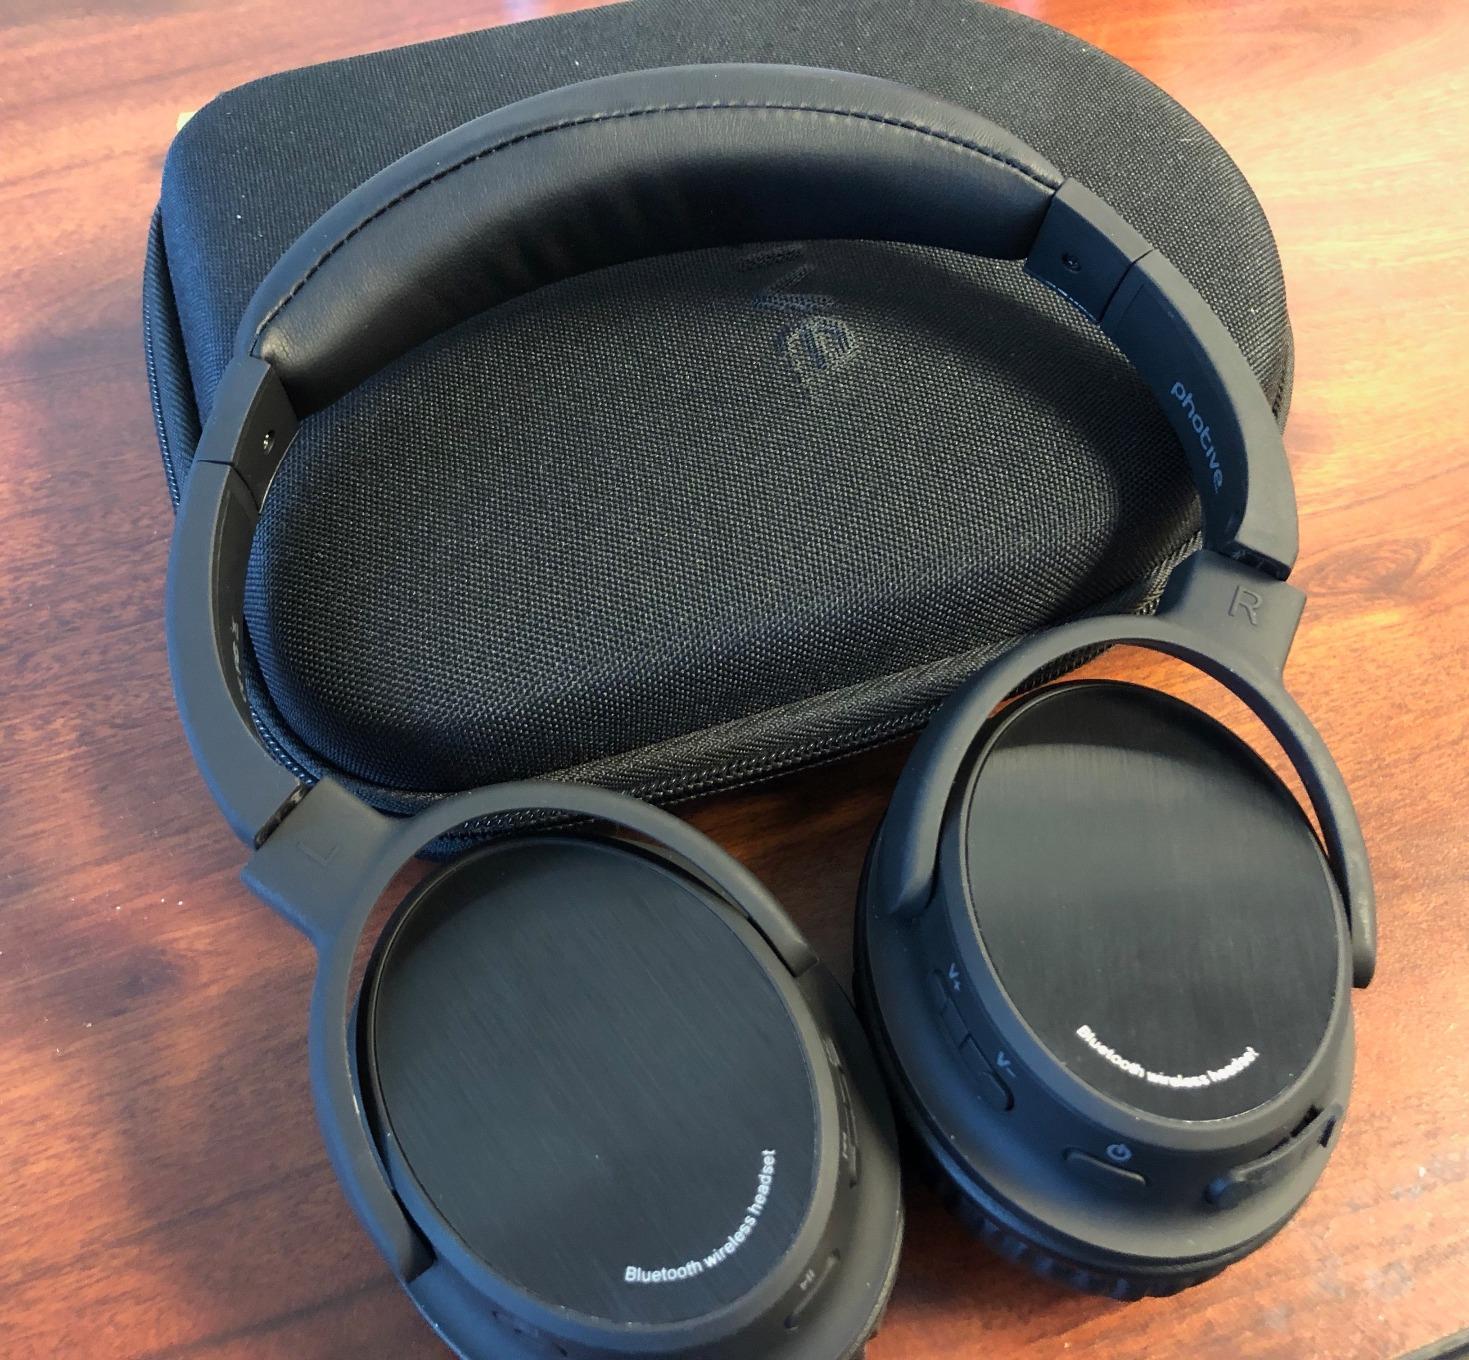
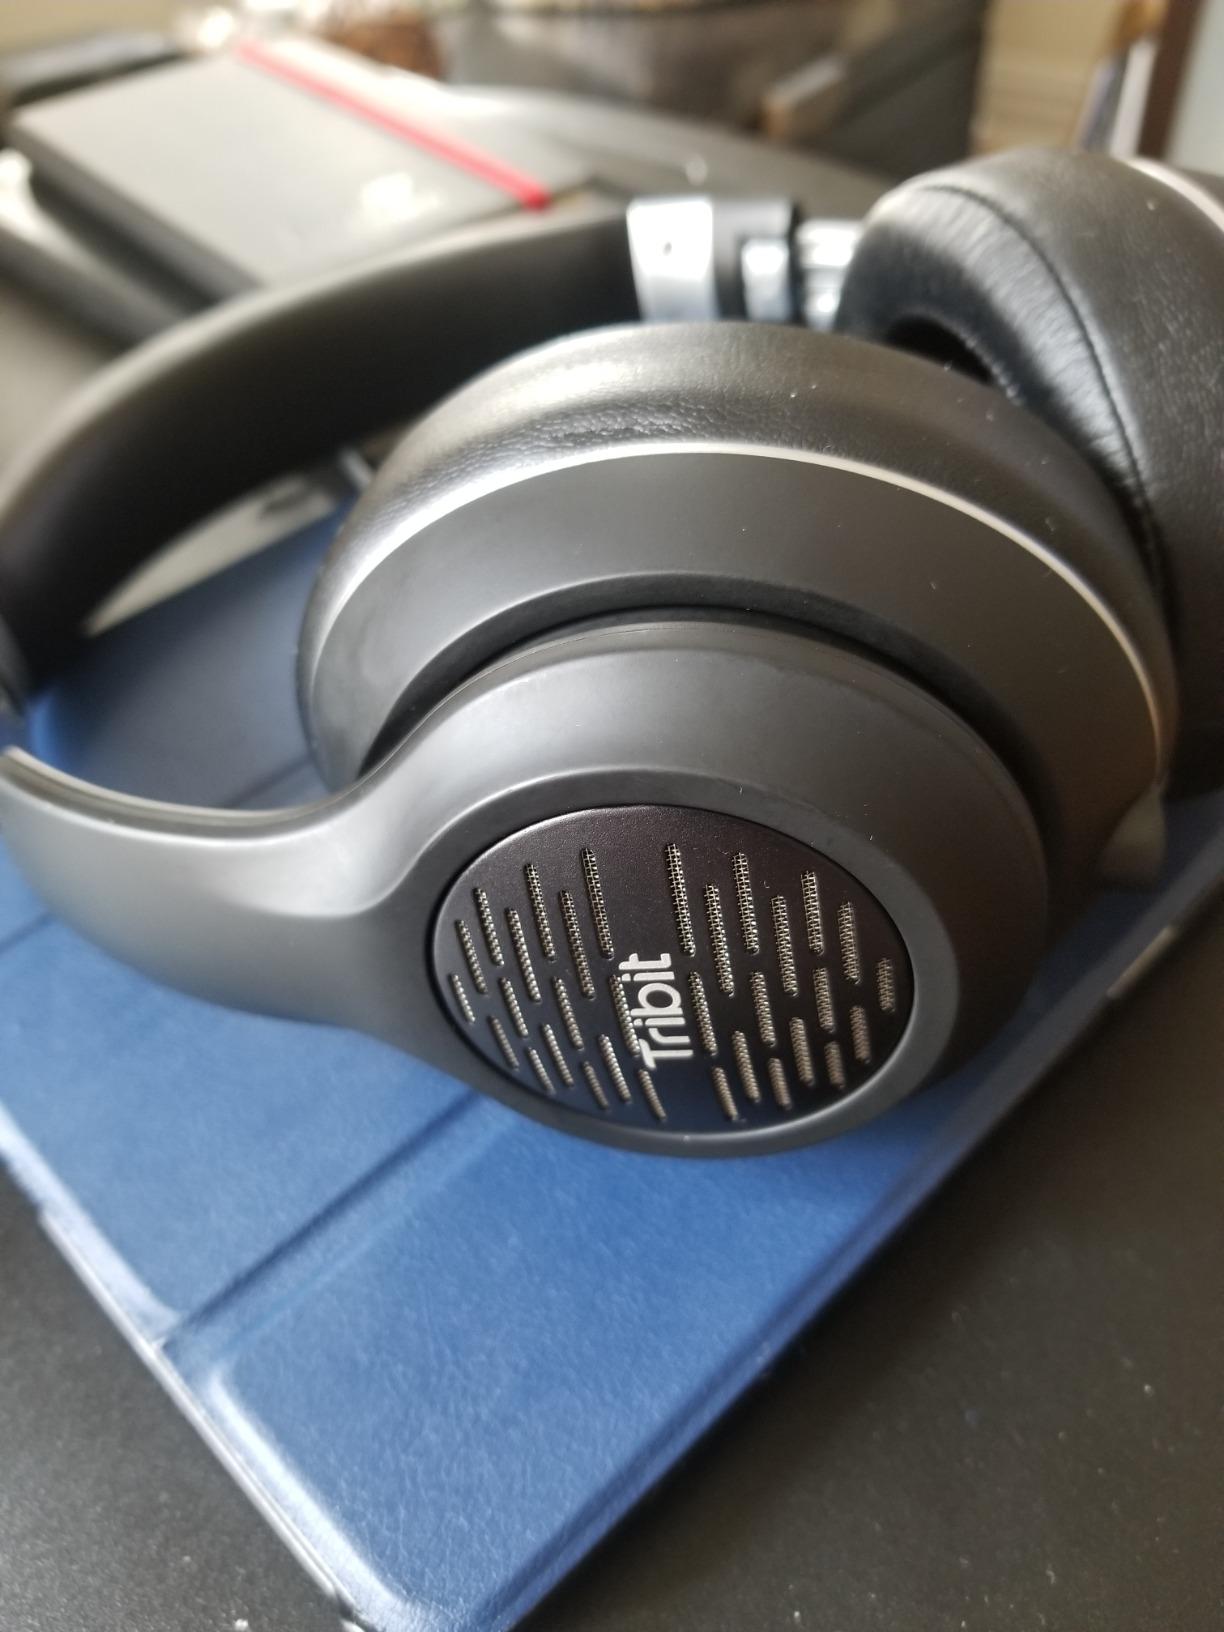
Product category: headphones
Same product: no